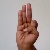
The image shows a hand gesture representing the letter 'F' in Indian Sign Language.